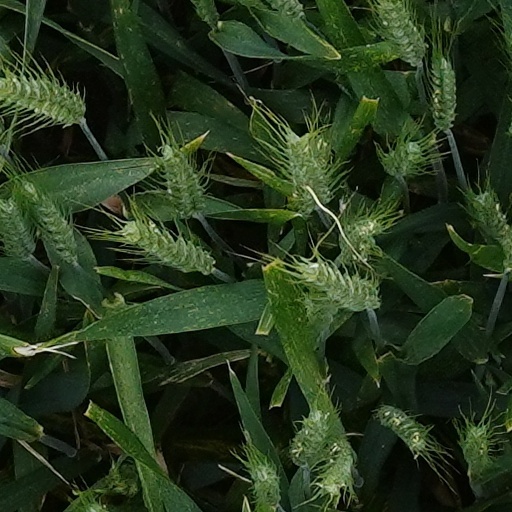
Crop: wheat